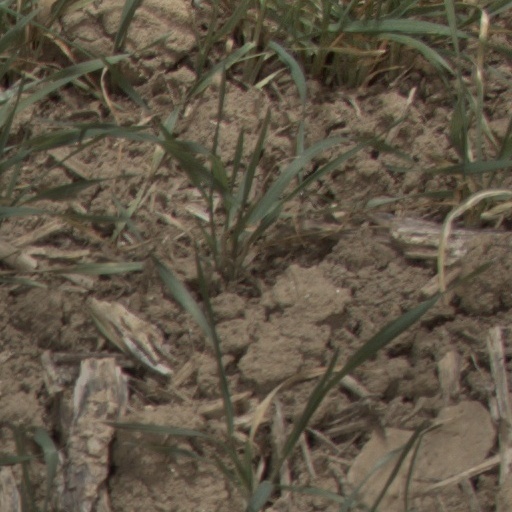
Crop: wheat